Japanese Canadian Sugar Beet Program

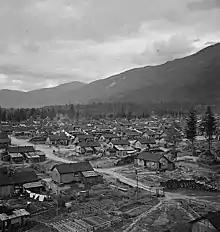
Japanese-Canadian internment camp in Lemon Creek, British Columbia.

The Japanese Canadian Sugar Beet Program was initiated by the Government of British Columbia in March of 1942, and resulted in the relocation of approximately 3,600 Japanese Canadians to carceral sugar beet farms in Alberta and Manitoba. The Sugar Beet Program was part of a broader movement to intern and forcibly relocate Japanese Canadians during World War II after the bombing of Pearl Harbor in December of 1941. In Alberta and Manitoba, the Program was framed by governments as a cheap method of addressing wartime labour shortages in the industry, while in British Columbia it was seen as a means of ridding the Province of market competitors. On the farms, Japanese Canadians performed strenuous agricultural labour with minimal compensation. Living conditions were poor, as most shelters lacked running water and the insulation needed to withstand harsh prairie winters. While governments proposed the Program as voluntary and beneficial for the Japanese, those who chose to relocate from the west coast to the prairies were still subject to surveillance by the Royal Canadian Mounted Police and were forced to carry identification cards. The curtailing of civil liberties prompted acts of resistance, including strikes and petitions for improved working and living conditions. Following the end of World War II, many Japanese Canadians left the farms for urban centres in the prairies or moved east to Ontario. In 1949, the federal government lifted restrictions that had prevented Japanese Canadians from returning to British Columbia. However, few moved back to the coast. Decades later, in 1988, Brian Mulroney's conservative government issued a formal apology and redress package to affected Japanese Canadians. The package included reparations, pardons for those convicted under the War Measures Act, and the reinstatement of citizenship to those wrongfully deported and their descendants.